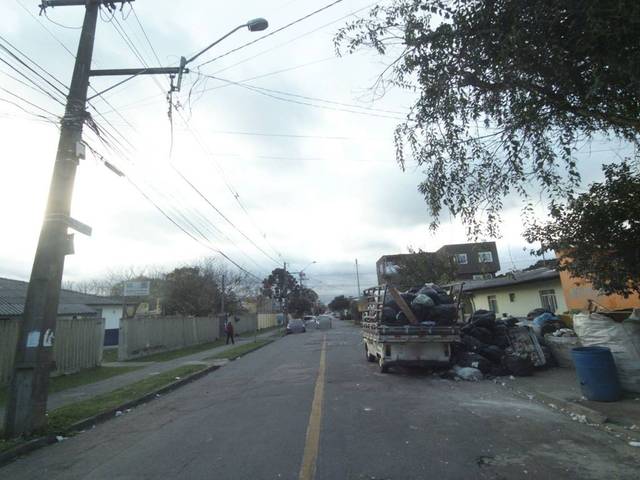
Region: Brazil
Coordinates: -25.45, -49.247